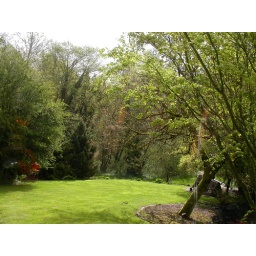
Looking out the kitchen window in the spring